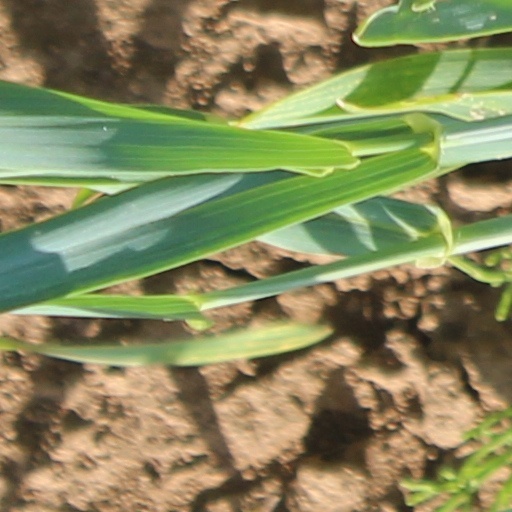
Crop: wheat